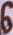
Number: 6